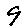
Label: 9